Mindanao State University bombing

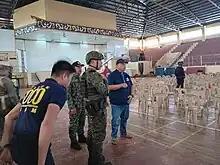
Lanao del Sur governor Mamintal Adiong Jr. inspects the bombing site

The Bangsamoro regional government condemned the incident's perpetrators as "atrocious and cowardly". Murad Ebrahim, the Chief Minister of Bangsamoro, pledged to shoulder the victims' medical treatment. Lanao del Sur governor Mamintal Adiong Jr. said his office had also shouldered financial assistance for the injured and pledged further assistance to those killed in the attack. Nearly a thousand students returned to their respective provinces following the blast, with various local government units arranging bus trips for them.